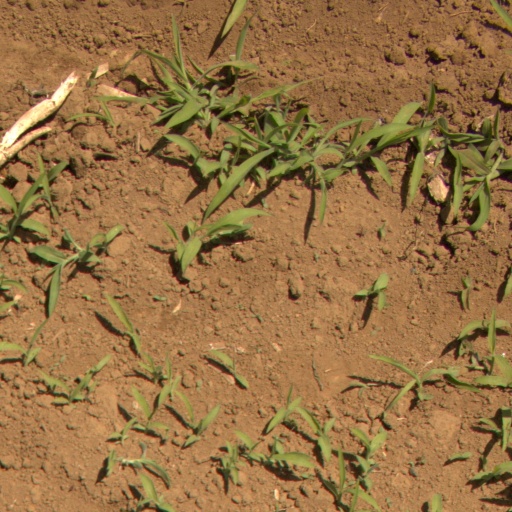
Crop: Jerusalem artichoke